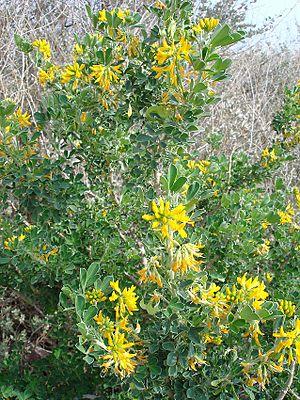
Medicago est un genre de plantes dicotylédones de la famille des Fabaceae, sous-famille des Faboideae, originaire de l'Ancien Monde, qui comprend une centaine d'espèces acceptées.